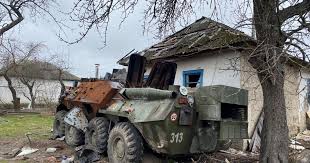
Label: BTR